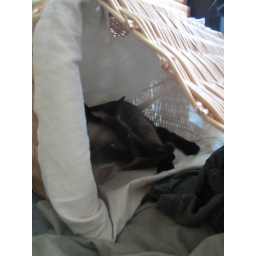
My cat Michu knocked over my husband's laundry basket and flung the dirty clothes everywhere and then jumped inside the basket.